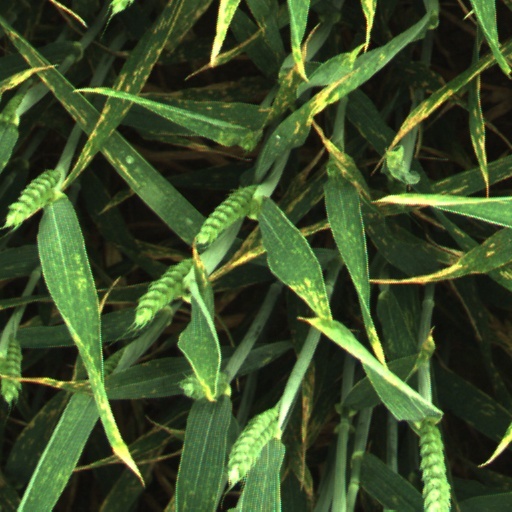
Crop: wheat